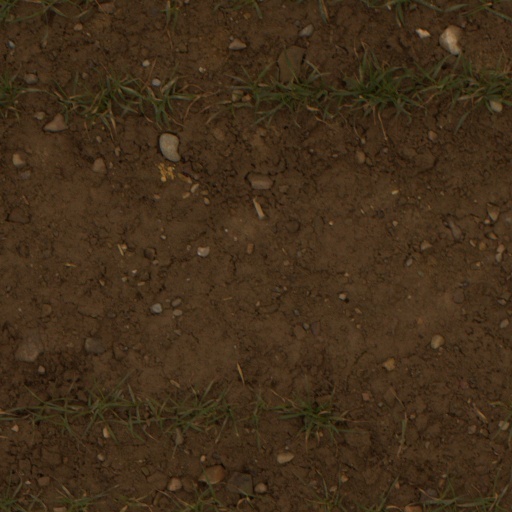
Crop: wheat